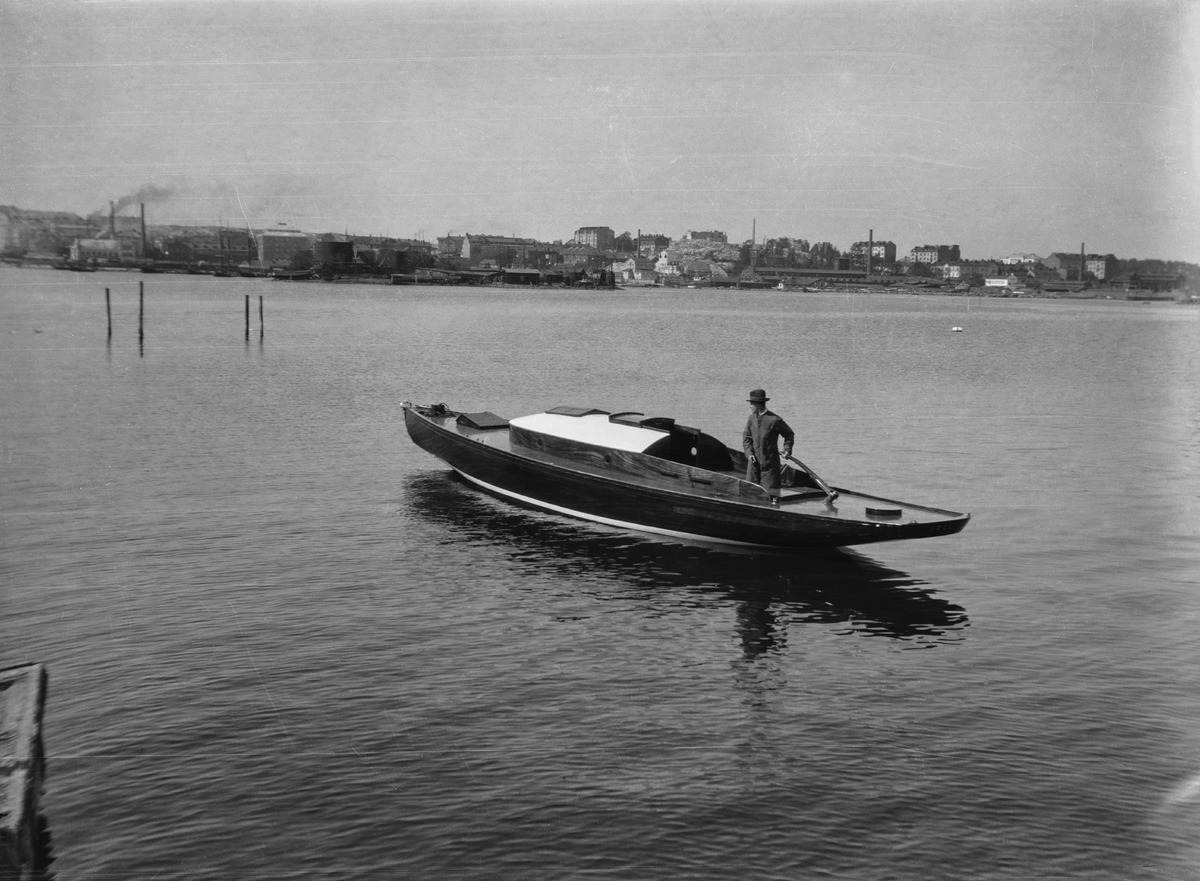
Vuori-insinööri  Verner Kolehmaisen (Grönlund) purjevene Nihtisaaren rannalla, Suomalaisen pursiseuran satamassa
sisällön kuvaus: Vuori-insinööri  Verner Kolehmaisen (Grönlund) purjevene Nihtisaaren rannalla, Suomalaisen pursiseuran satamassa. Taustalla Sörnäisten rantaa. mustavalkoinen
Ajankohta: kuvausaika 1910 jälk.
Paikka: Suomi, Uusimaa, Helsinki, Sörnäinen Helsinki
Aiheet: purjeveneet, miehet, merialueet, rannat, saaret